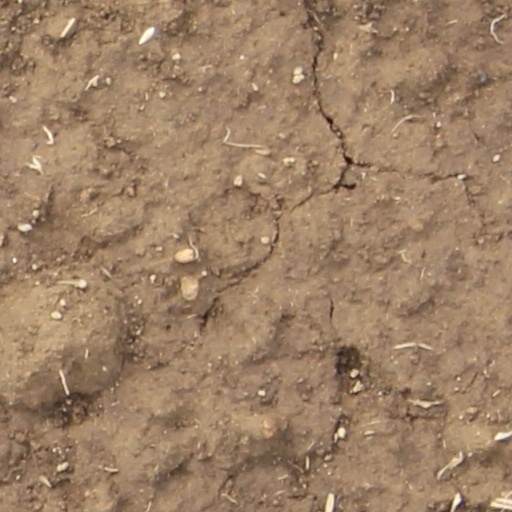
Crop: wheat